Union County Courthouse (New Mexico)

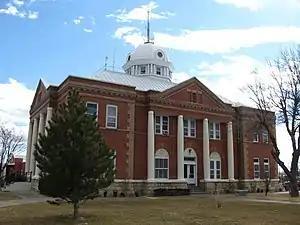
Photo in 2008

The Union County Courthouse on Court St. in Clayton, New Mexico is a historic building built in 1909. It has been described as having World's Fair Classic Style architecture. It was listed on the National Register of Historic Places in 1987.